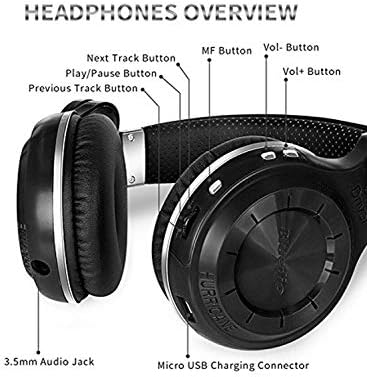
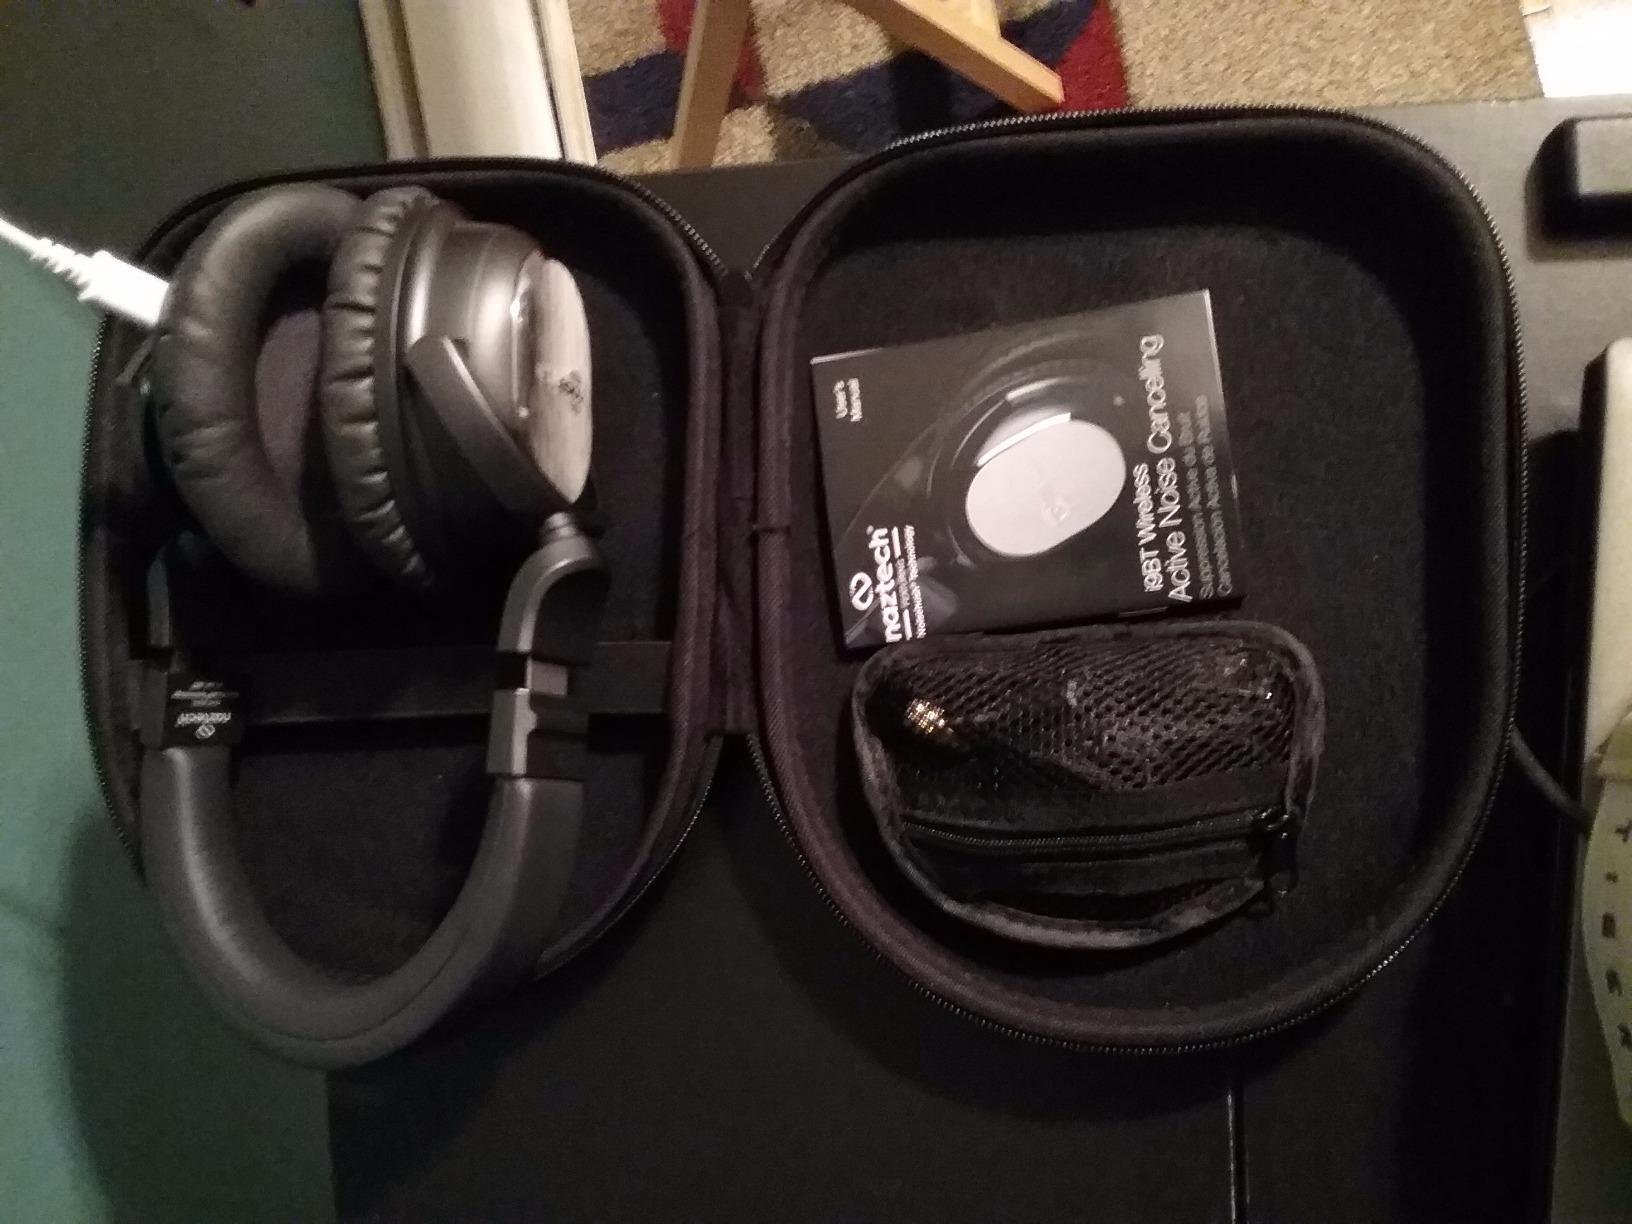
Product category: headphones
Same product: no